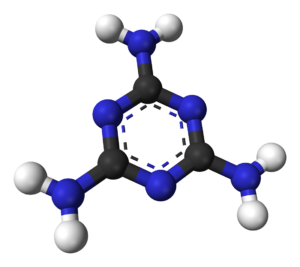
La mélamine, de nom chimique 1,3,5-triazine-2,4,6-triamine, est parfois dénommée cyanuramide ou cyanurotriamine. Sa formule brute est C₃H₆N₆.